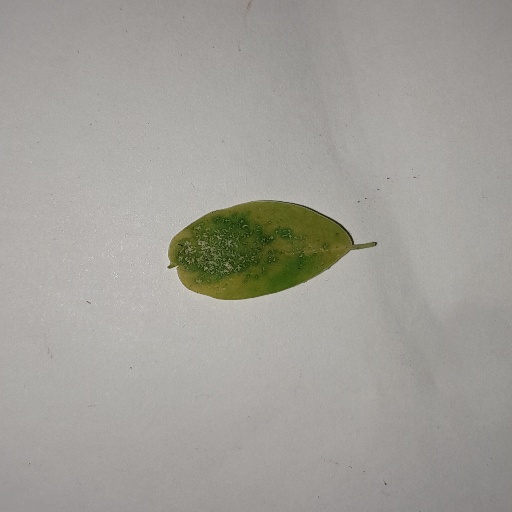
Species: Sojina
Leaf condition: Yellow Leaf